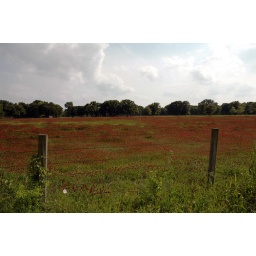
This pasture was completely covered in these red flowers.